Barstow, California

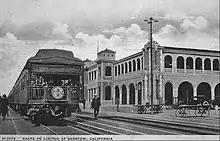
Santa Fe train arriving at the Casa del Desierto in 1926.

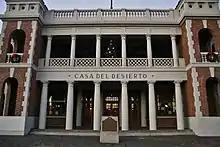
The historic Casa del Desierto today.

Prehistoric Native American tribes inhabited the region as long as 3,000 years ago. The Native Americans hunted, fished and gathered turquoise. The indigenous people left hardly any discernible footprints along faint pathways as they traveled up to the Mexican territory to trade goods. The written history of the Mojave Valley dates back to the 1700s and the missionary excursions of Spanish Franciscan friar Francisco Garcés. Garcés followed the earliest faint footpaths to the Mojave River Valley and from there across the desert around Barstow on his way to Spanish missions beyond the mountains of California.